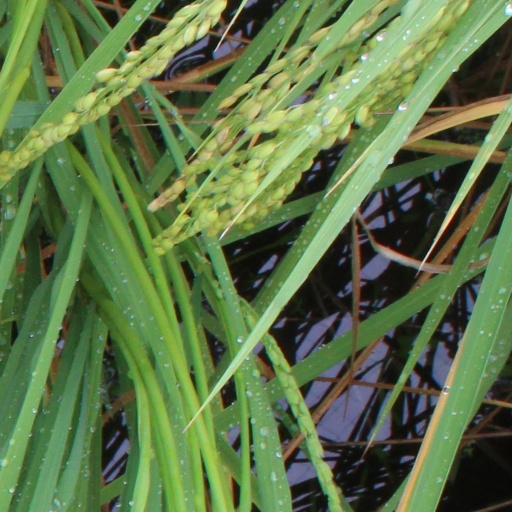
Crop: rice